Sky position (RA, Dec in degrees): 201.969, 25.296
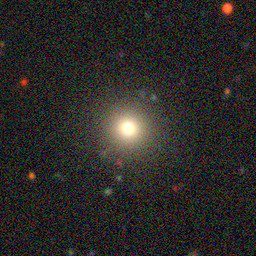
Galaxy morphology: Round Smooth Galaxies